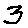
Label: 3